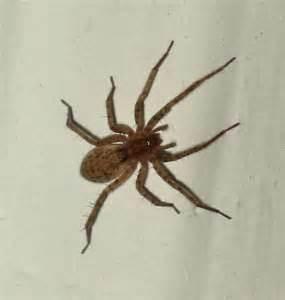
spider